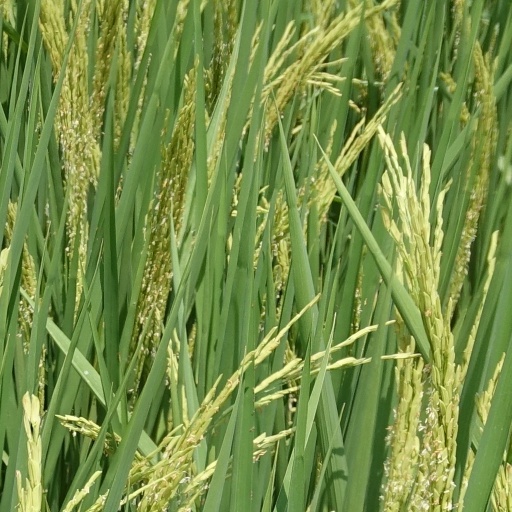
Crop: rice